Maverick (name)

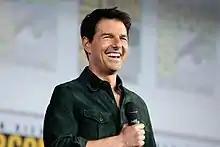
Actor Tom Cruise portrayed Pete "Maverick" Mitchell from the 1986 movie "Top Gun" and its 2022 sequel "".

Maverick is both a surname and a given name that is a transferred use of the British surname. It has connotations of individuality and stubborn independence and has been popularized due to its use for movie characters such as Pete "Maverick" Mitchell from the 1986 movie "Top Gun" and its 2022 sequel "", and television characters such as Bret Maverick from the 1957-1962 television series "Maverick" and sports teams. A maverick is a term used for an unbranded range animal that reportedly originated with rancher Samuel Maverick, who did not practice livestock branding.